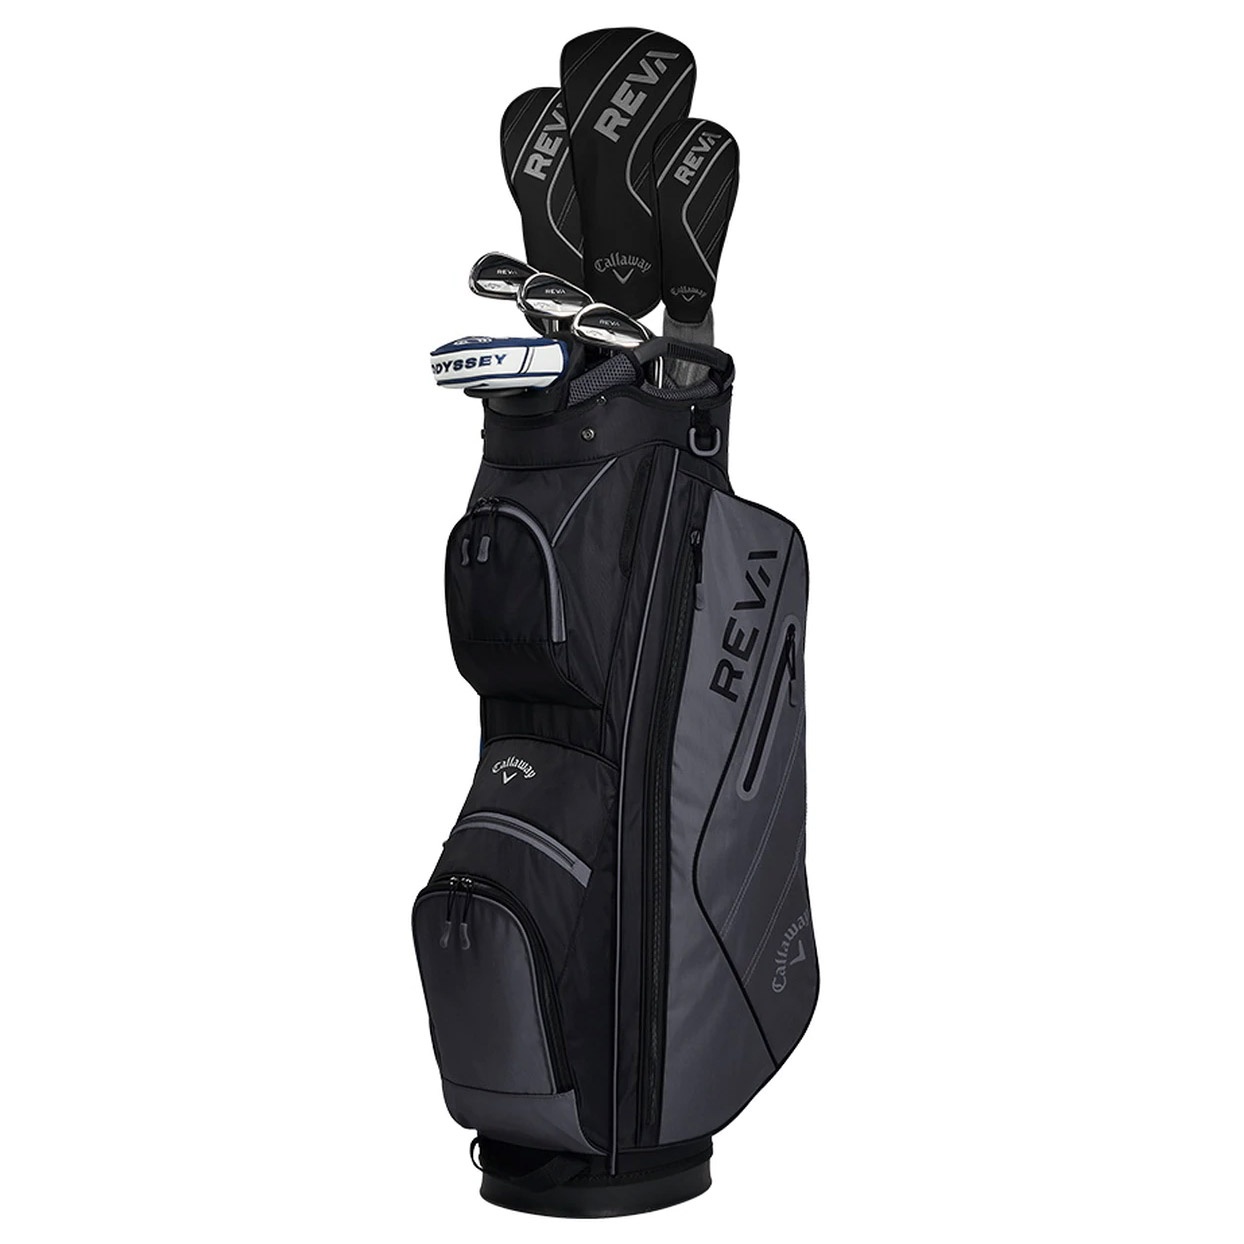
Callaway Reva Graphite 8-Piece Womens Right Hand Complete Golf Set
Get premium performance with the Callaway Reva 8 Piece Complete Golf Set. Formerly known as Big Bertha, this complete set has been built specifically for women of all skill levels that are looking to increase their distance, hit awesome shots and enjoy the great game of golf. This set includes Driver, 5 Wood, 6 Hybrid, 7 and 9 Irons, SW, Putter, Cart Bag and Four Headcovers. Set Includes: Driver, 5 Wood, 6 Hybrid, 7 and 9 Irons, SW, Putter, Cart Bag and Four Headcovers Large, Oversized Deep Cavity Back Irons Model Number: REVA-8PC-SET Item# 29158
Brand: Callaway
Category: Sporting Goods > Outdoor Recreation > Golf > Golf Club Sets